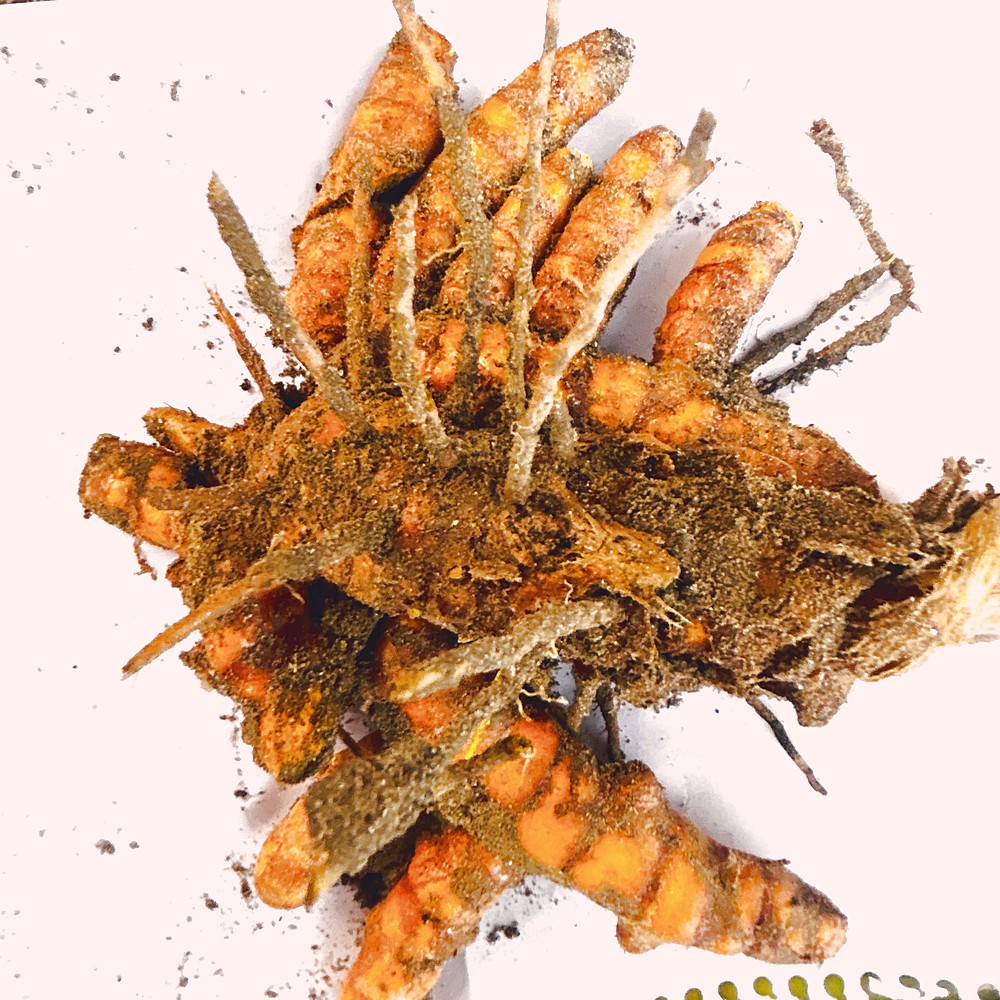
Label: Rhizome Healthy Root